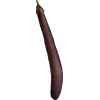
Label: Eggplant long 1